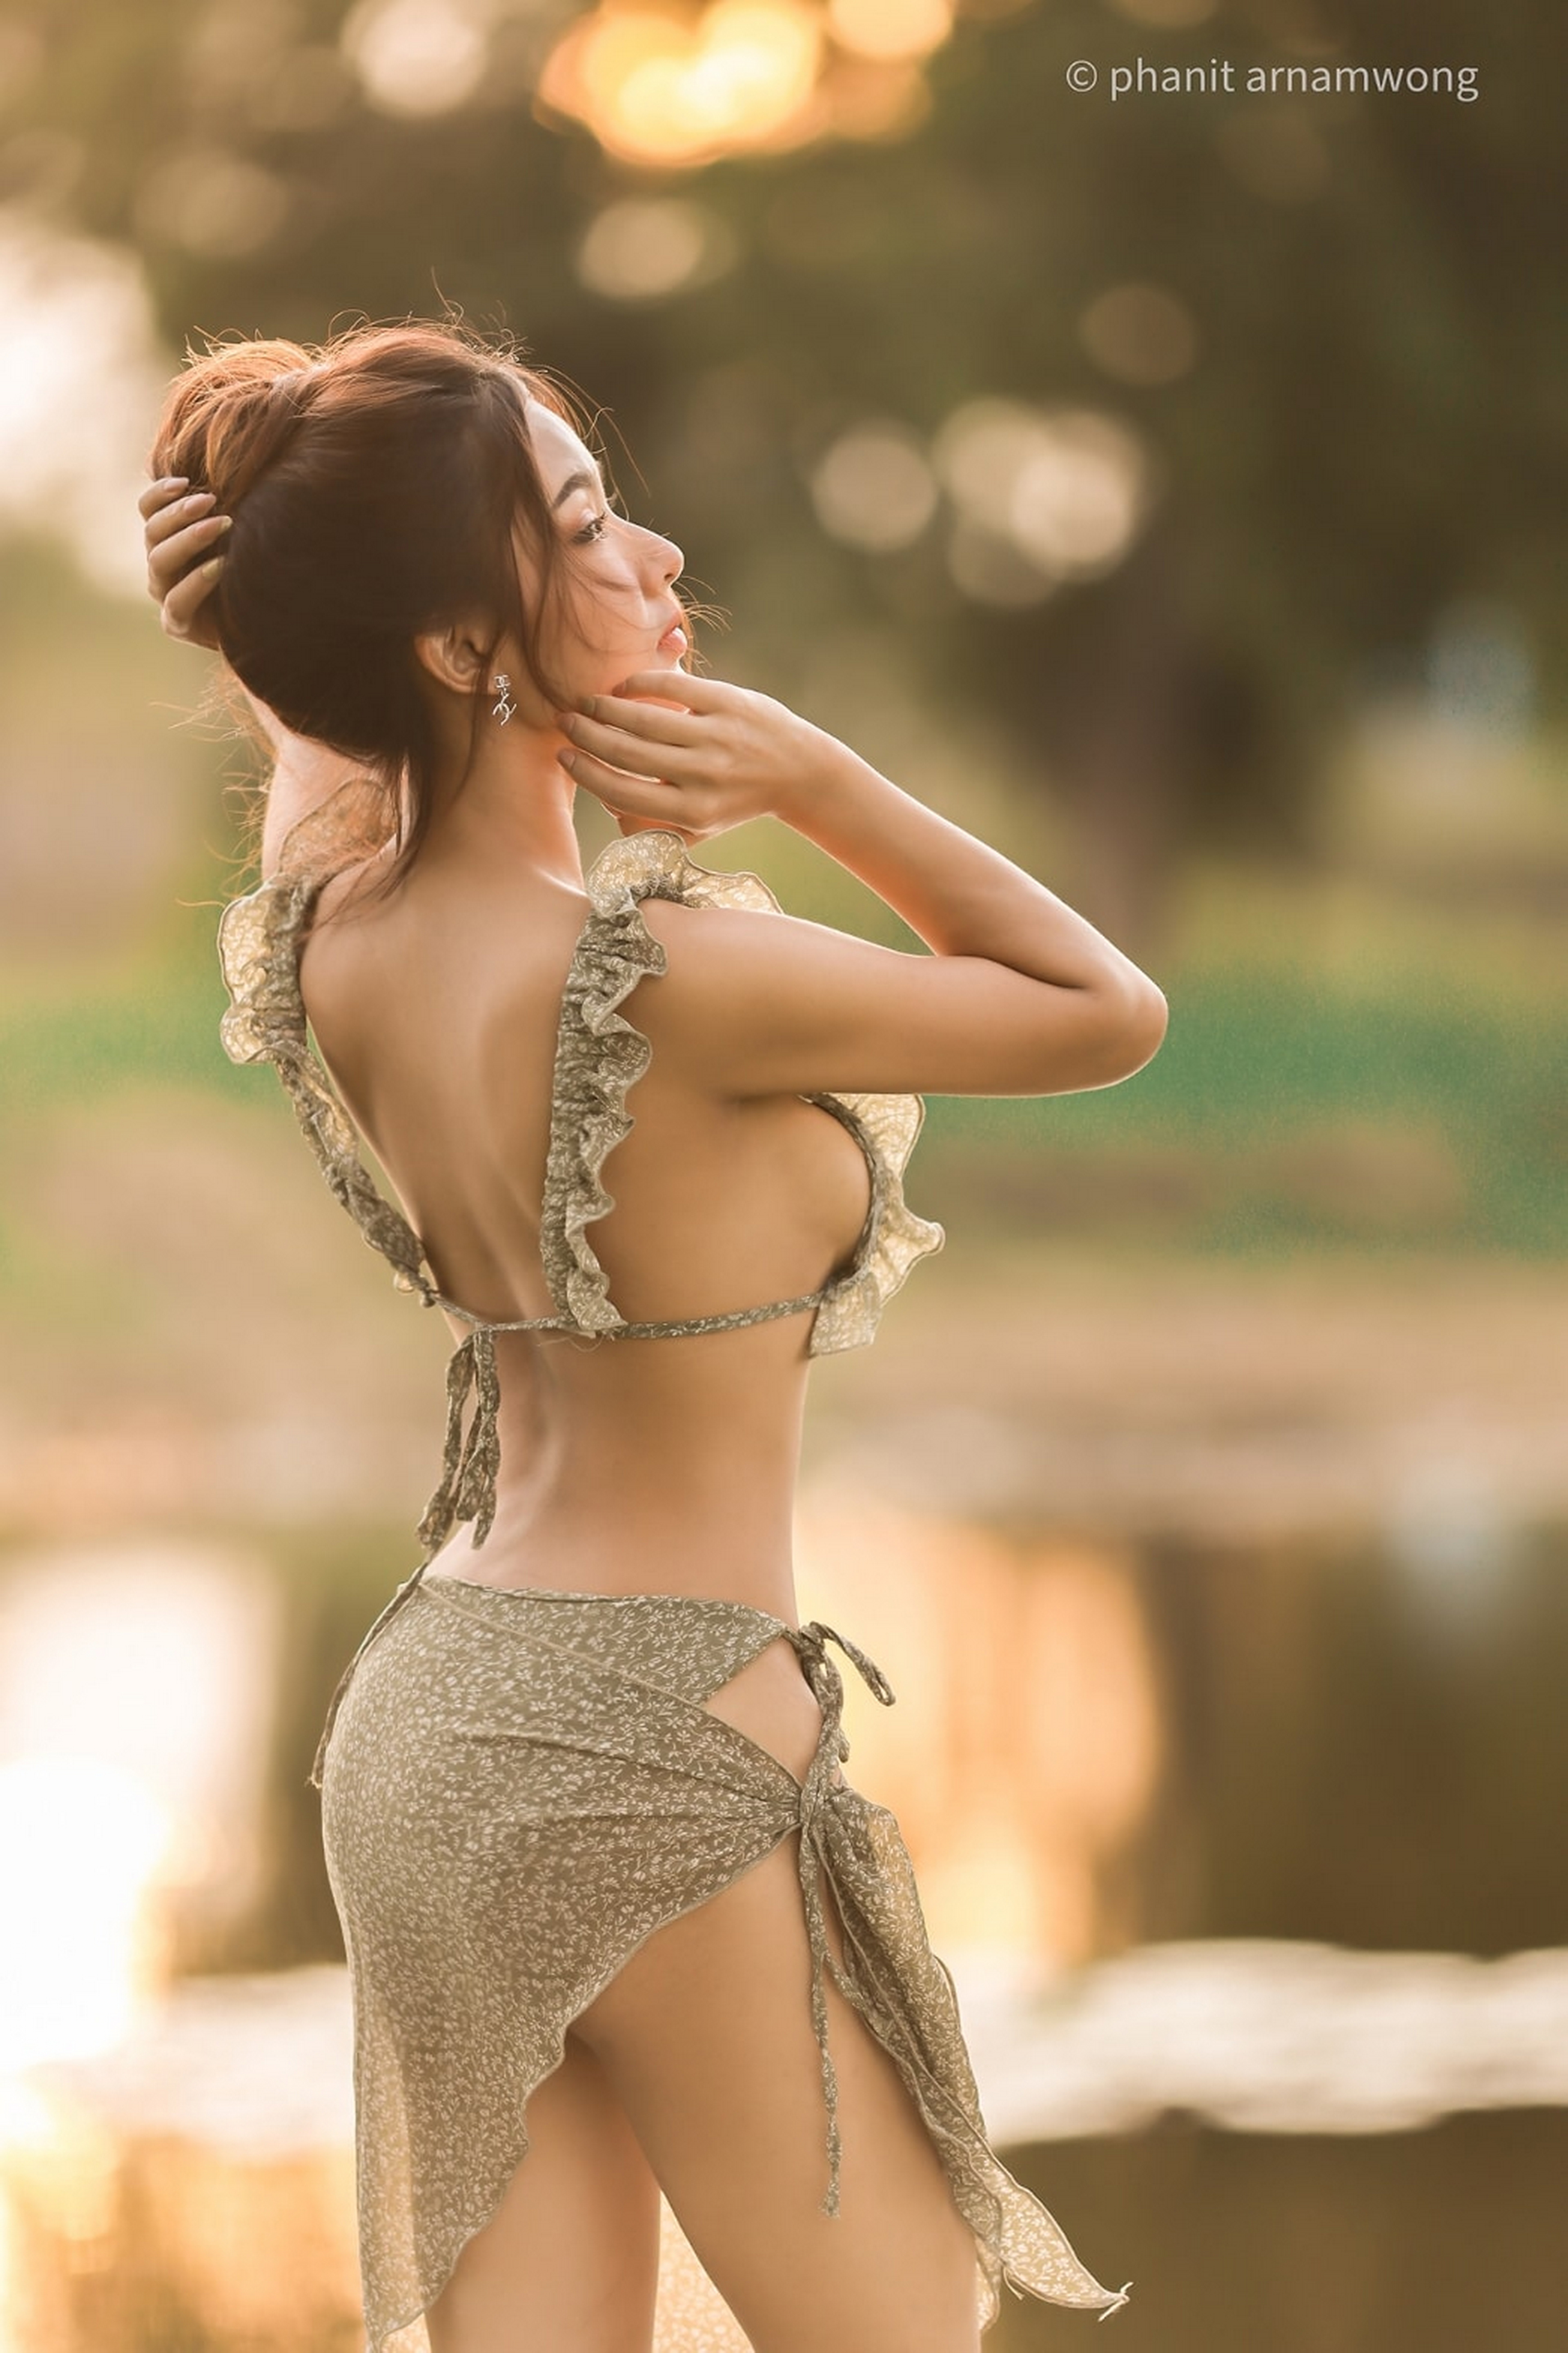
girl, girls, woman, model, person, photo, wallpaper, glasses, swimsuit top, lingerie top, brassiere, swimwear, People in nature, human body, waist, lingerie, undergarment, thigh, People on beach, chest, navel, underpants, swimsuit bottom, trunk, black hair, fashion model, eyewear, art model, abdomen, sunglasses, human leg, long hair, bikini, briefs, blond, brown hair, Barechested, barefoot, competition event, sitting, leisure, fashion accessory, sun tanning, fun, sea, photo shoot